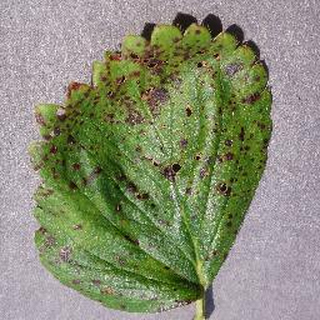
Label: strawberry_leaf_scorch